Hay Shed Hill Wines

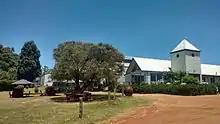
the winery building, 2016

Hay Shed Hill Wines traces its origins back to 1973, when its vineyard was established on a large dairy farm; its earliest wines were made in a hay shed, on a hill overlooking the pastures.